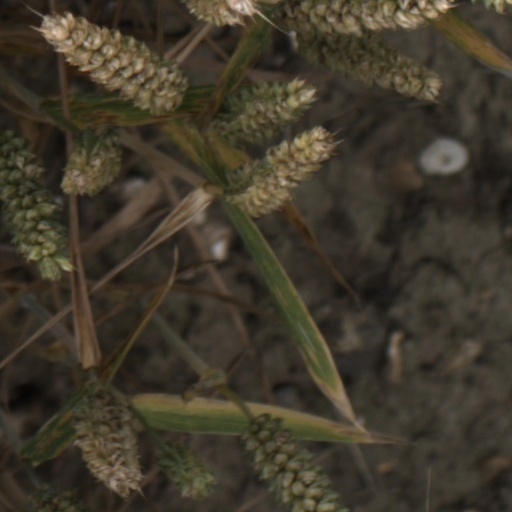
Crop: wheat